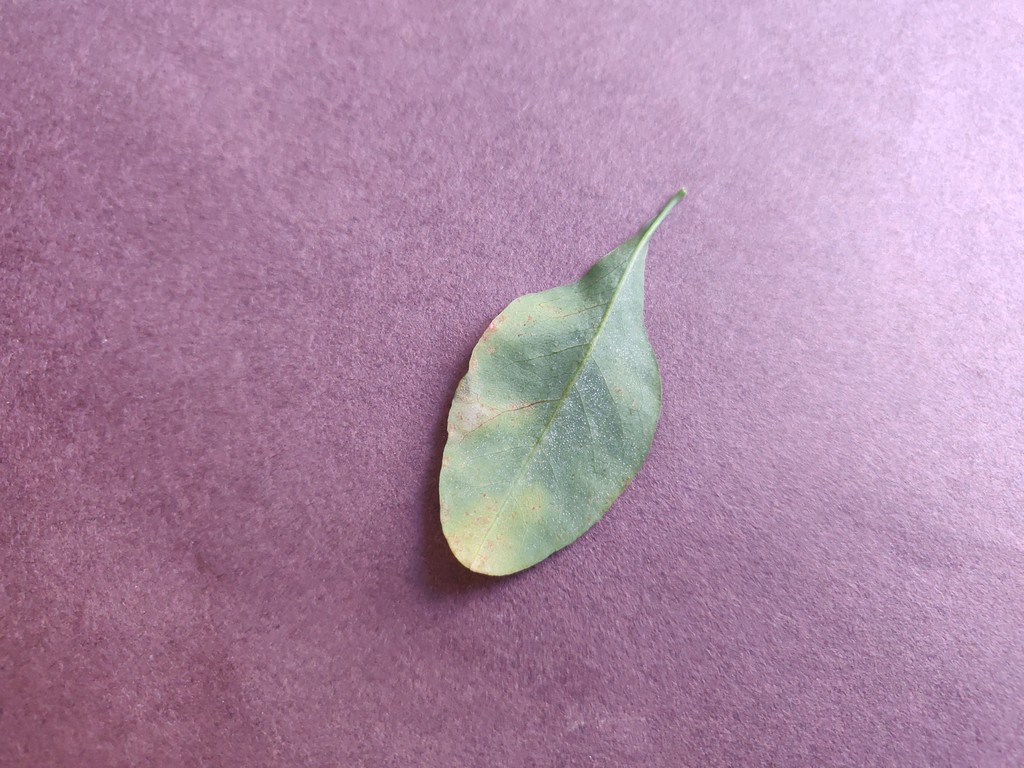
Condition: Unhealthy
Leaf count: single
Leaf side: back